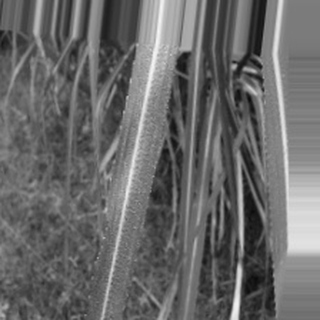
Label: sugarcane_bacterial_blight